Kensington, New Hampshire

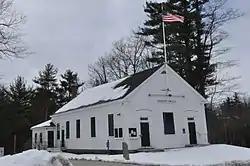
Kensington Town House

The town has four buildings, each on Amesbury Road (New Hampshire Route 150), listed on the National Register of Historic Places: